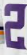
Number: 2